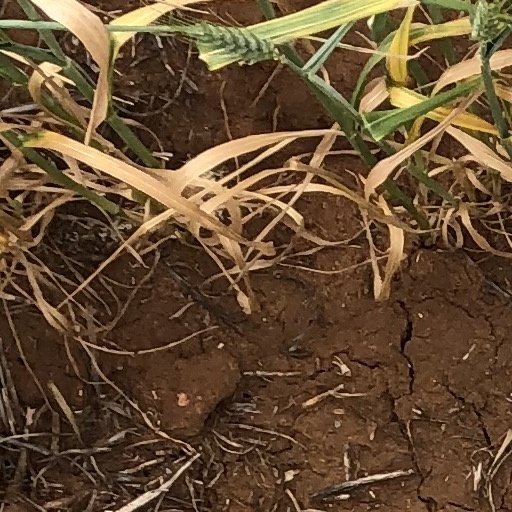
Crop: wheat